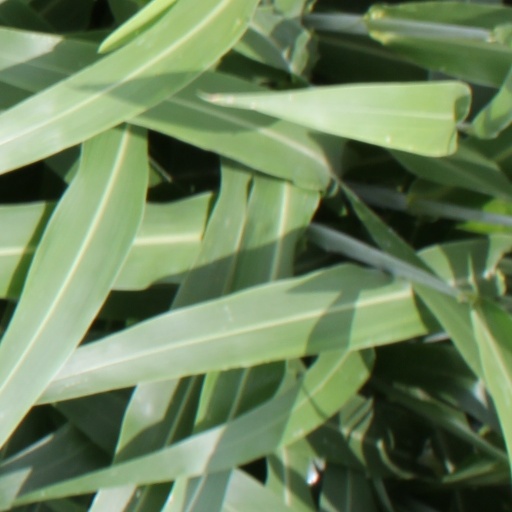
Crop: sorghum